Downtown Ruston Historic District

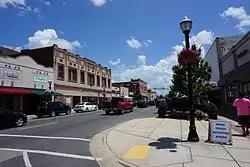
A view of North Trenton Street in 2016

The Downtown Ruston Historic District is a historic district located in downtown Ruston, Louisiana.